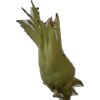
Label: peanut_shell_1x